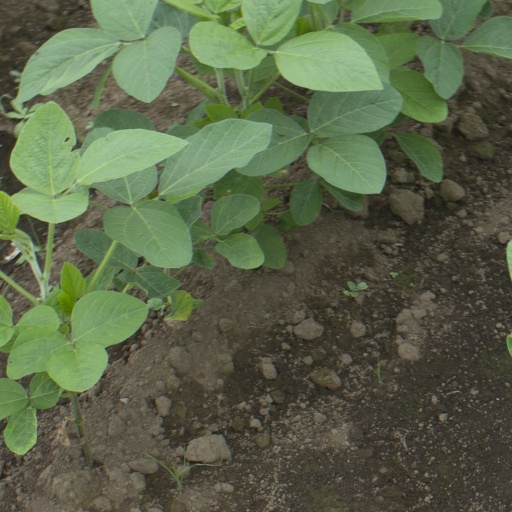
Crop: soybean